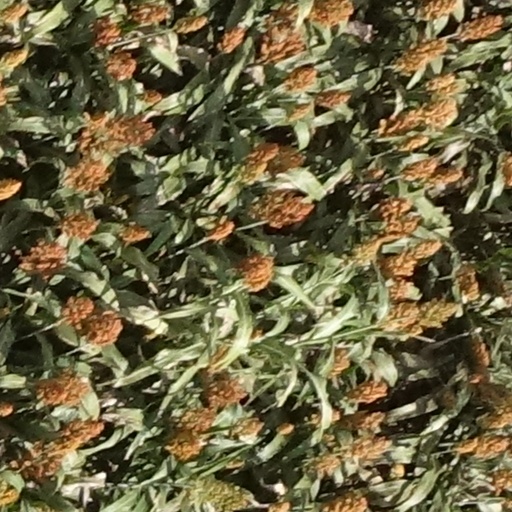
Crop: sorghum